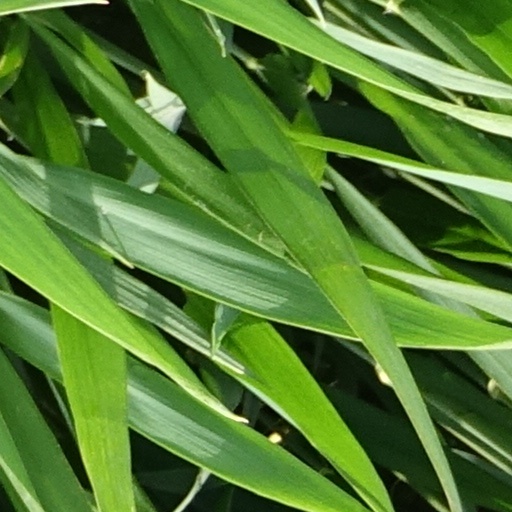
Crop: wheat